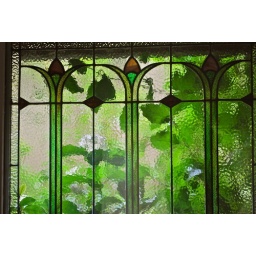
Wonderful old deco stained glass window discovered in a beach cottage on Bainbridge Island